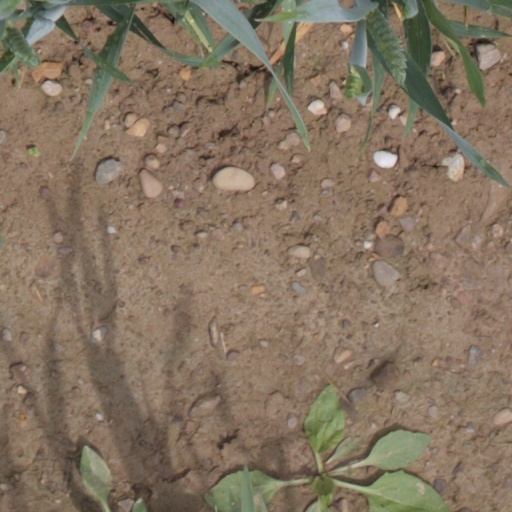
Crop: wheat